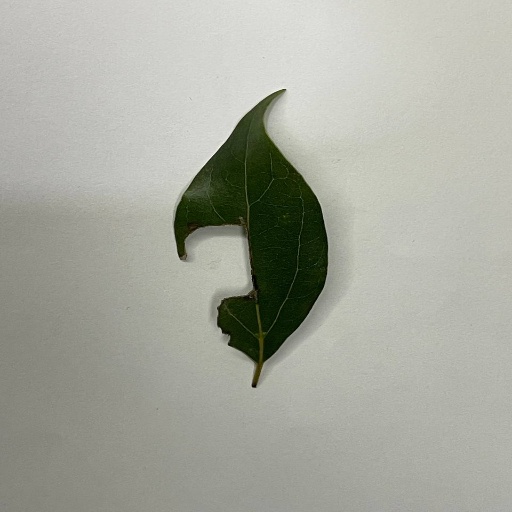
Species: Camphor
Leaf condition: Shot Hole